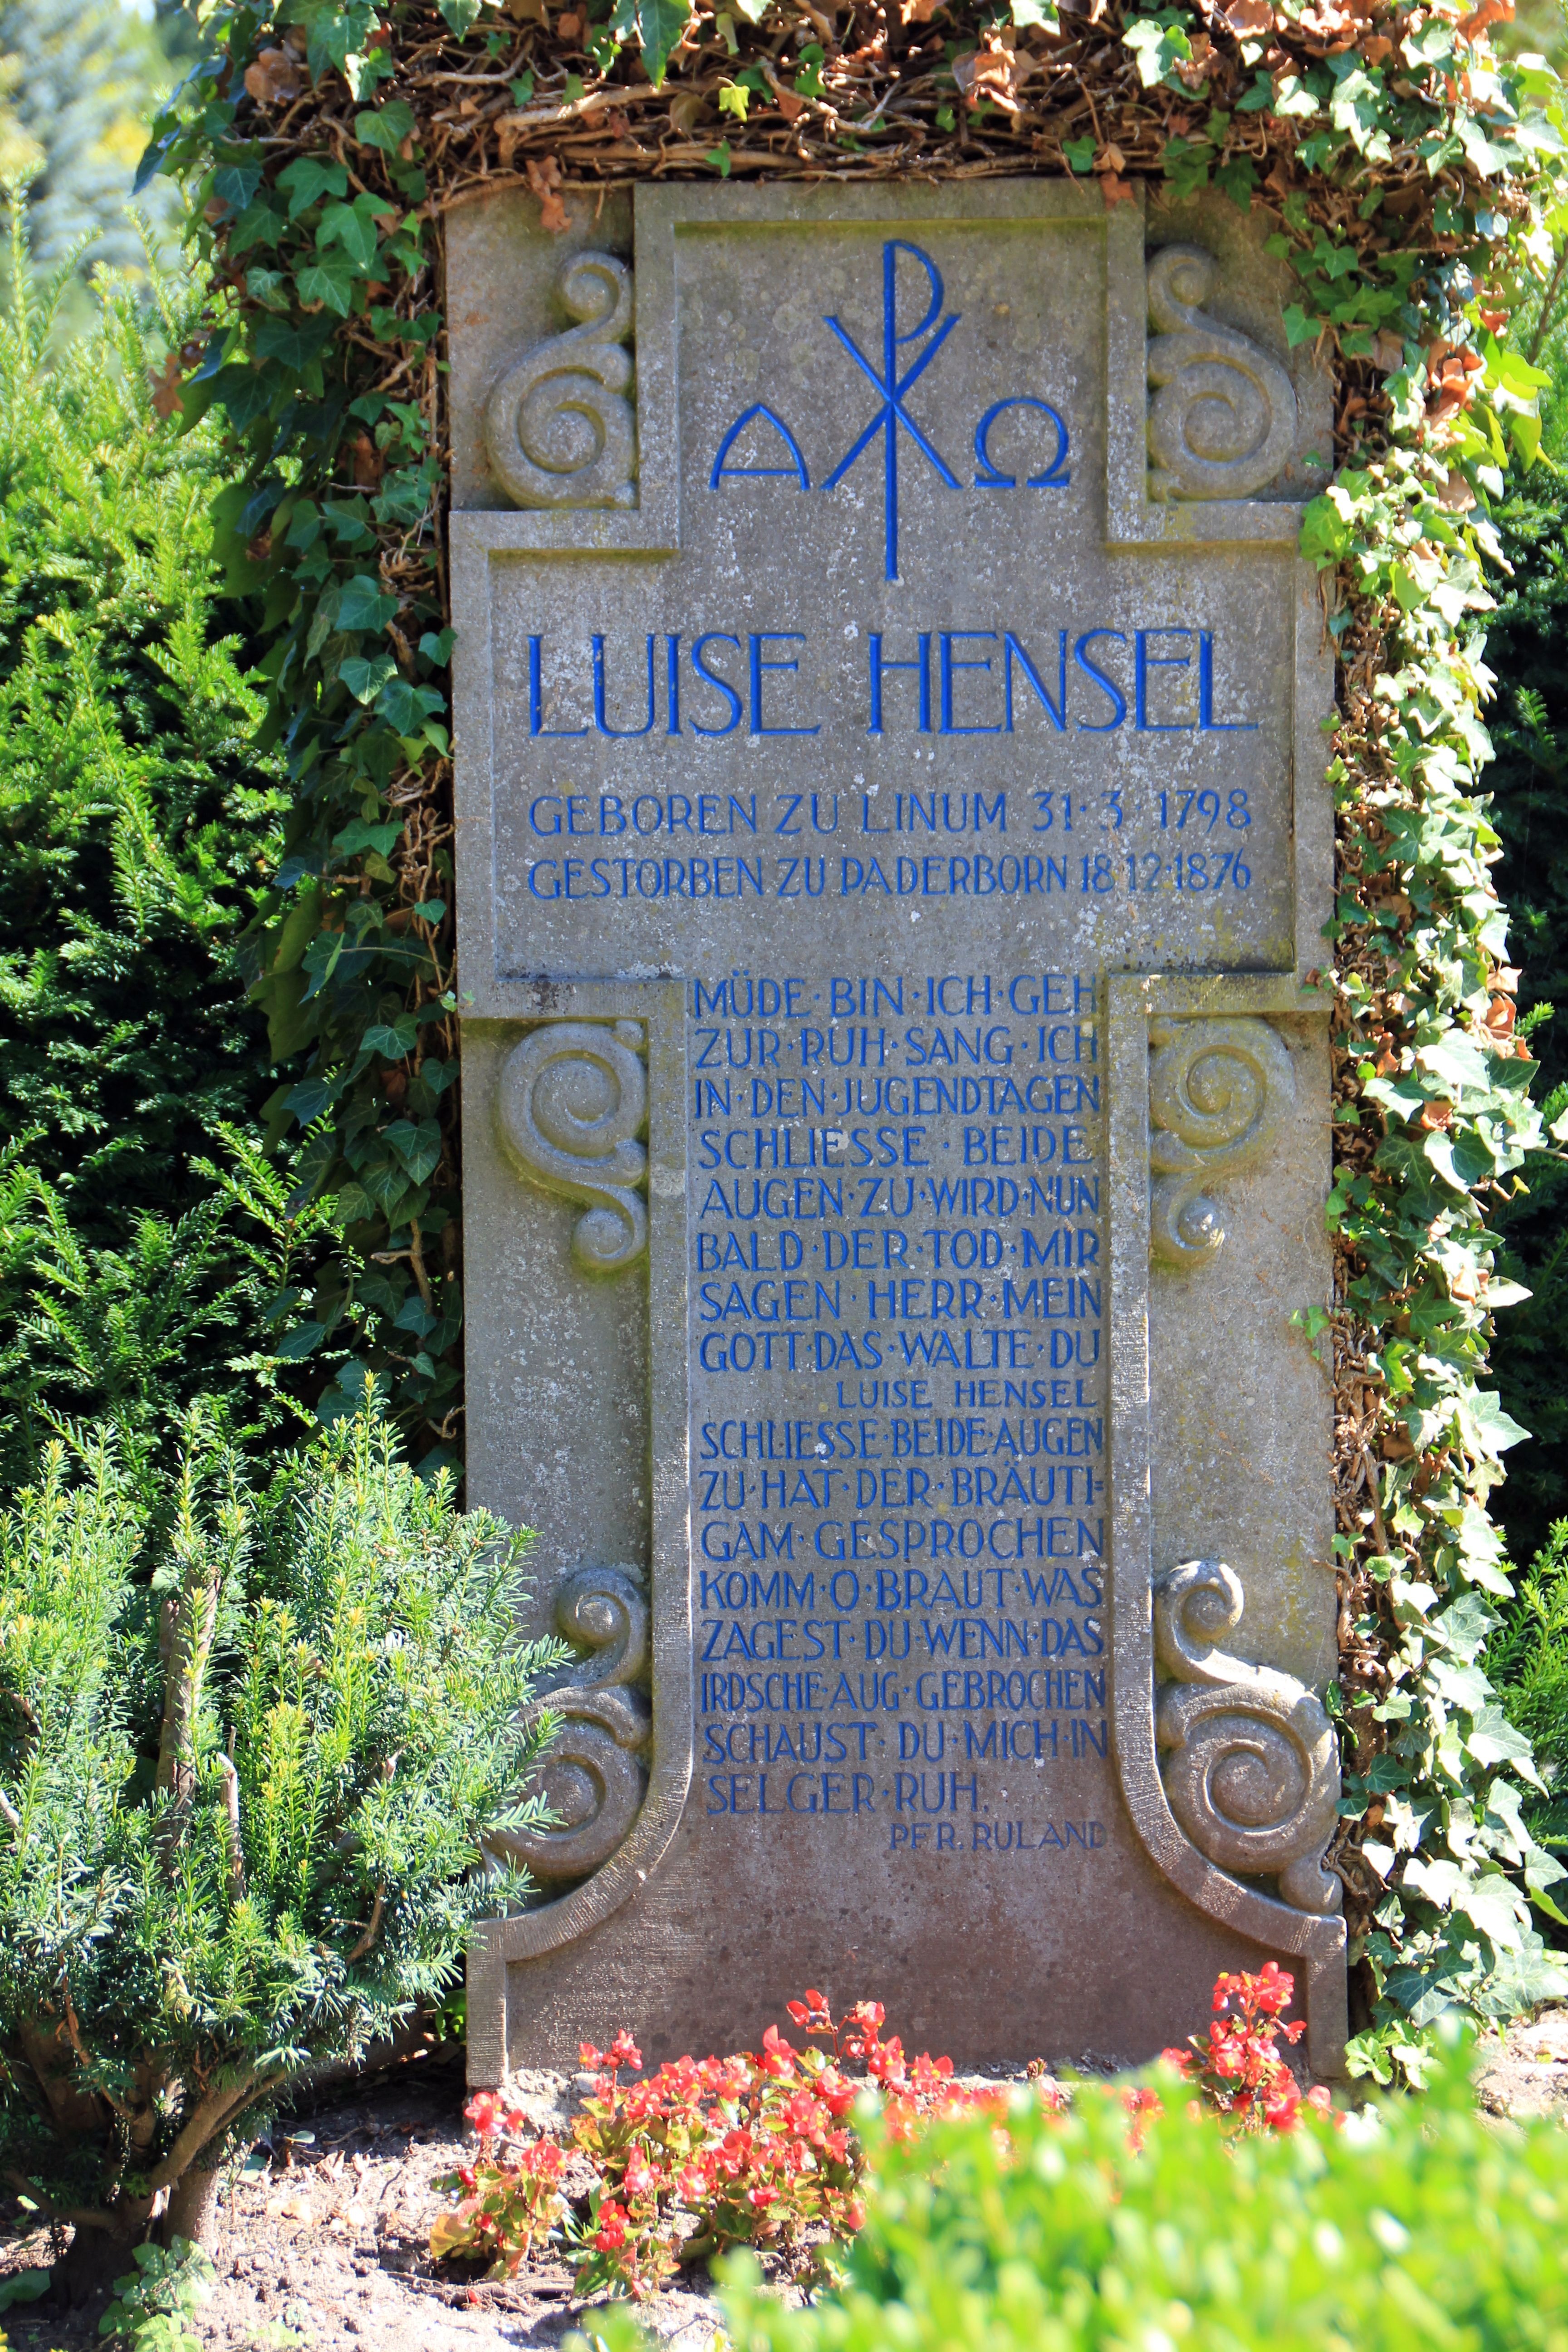
cemetery, garden, tombstone, grave, memorial, literature, headstone, prayer, famous, estate, poem, poet, nonbuilding structure, hensel, louise hamilton, evening prayer, night prayer